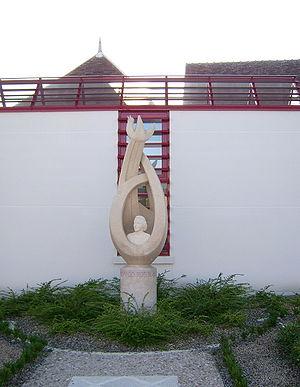
Buste de Mado Robin
Le Musée Mado Robin est un musée d'art lyrique situé dans la commune d'Yzeures-sur-Creuse et qui expose les souvenirs de la cantatrice Mado Robin née dans le village. Il se situe sur la place François-Mitterrand où est également présent le Musée Minerve. Il jouxte la bibliothèque municipale située dans le même bâtiment mais dont l'entrée se trouve sur la rue Pasteur.
Yzeures-sur-Creuse est une commune française située à l’extrême sud du département d'Indre-et-Loire, en région Centre-Val de Loire.
Madeleine Marie Robin, dite Mado Robin, née le 29 décembre 1918 à Yzeures-sur-Creuse et morte le 10 décembre 1960 à Paris, est une cantatrice soprano française.